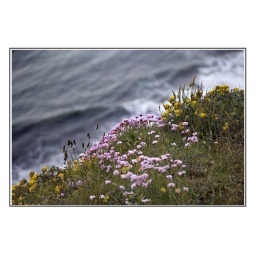
Thrift grows in profusion along the cliff edges. I think that the yellow flower is clover but I'm not sure.